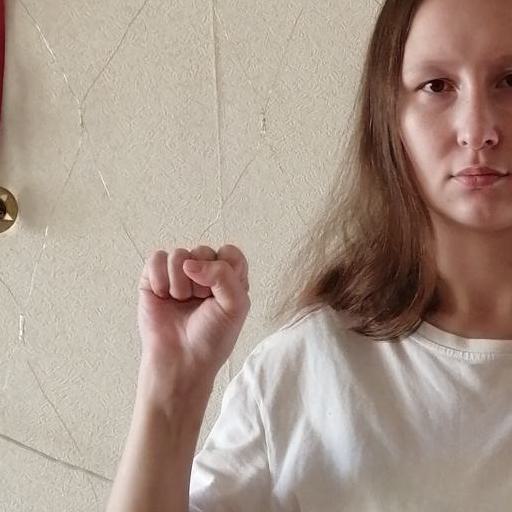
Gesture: fist